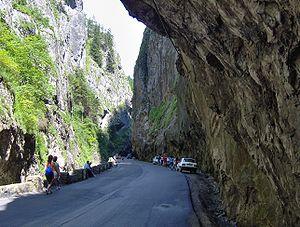
Cette liste de gorges comprend des gorges terrestres et sous-marinnes. Les gorges terrestres sont triés par continent, puis par pays.
Bicaz-Chei est une commune roumaine du județ de Neamț, dans la région historique de Moldavie et dans la région de développement du Nord-Est.